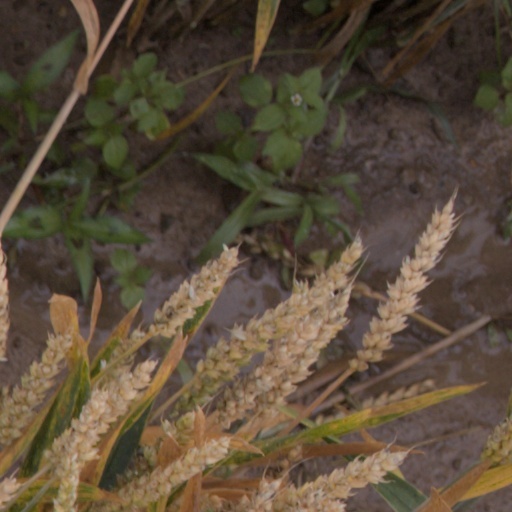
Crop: wheat